Philippines national football team

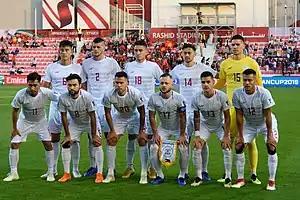

The Philippines's campaign at the 2010 AFF Championship under Simon McMenemy's tenure was a breakthrough. Holding a primal ticket as one of two teams along with Laos that had to qualify for the tournament, the Philippines advanced from the group stage for the first time, did not concede a single defeat, and their win against defending champions Vietnam in particular was considered one of the biggest upsets in the tournament's history. The match, which would later be referred by local Filipino fans as the "Miracle of Hanoi", is also considered the match that started a football renaissance in the country where basketball is the more popular sport. In the knockout stage, they had to play both their designated home and away games against Indonesia in Jakarta due to the unavailability of a stadium that passes AFF standards. The Philippines lost both games to end their campaign.